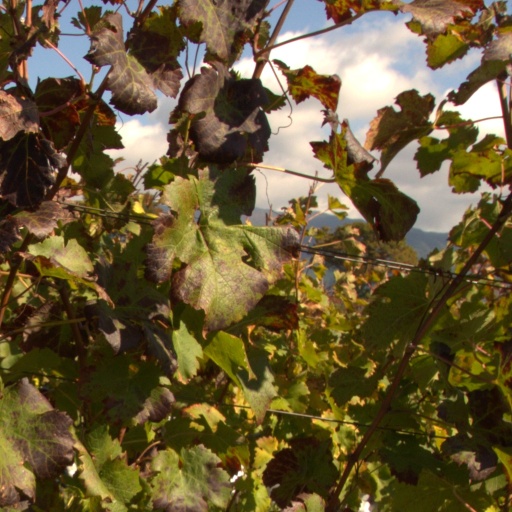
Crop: grape